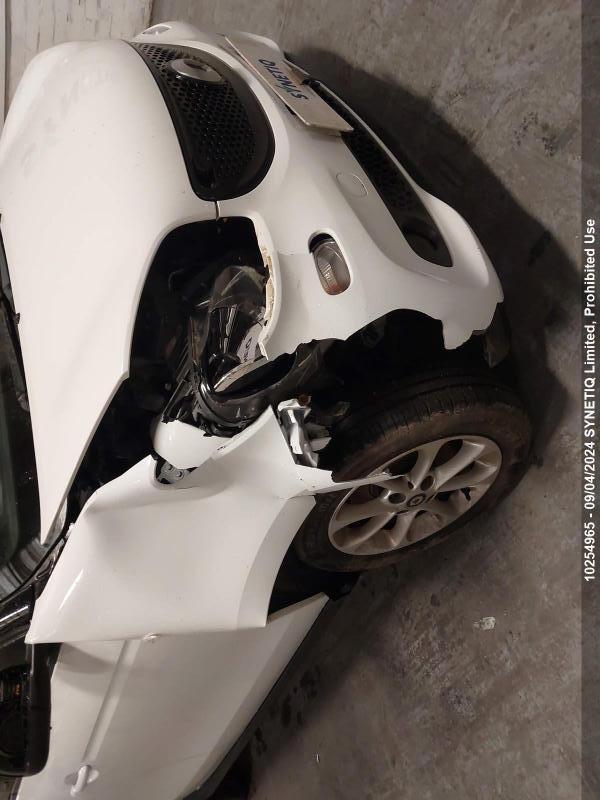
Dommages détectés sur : pare-choc avant, feu avant droit, aile avant droite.
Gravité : majeur